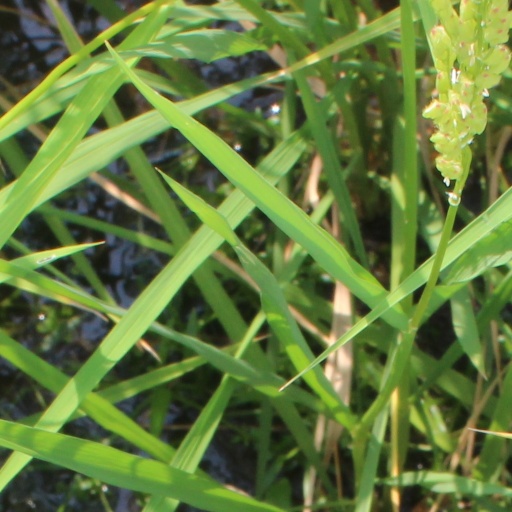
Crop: rice